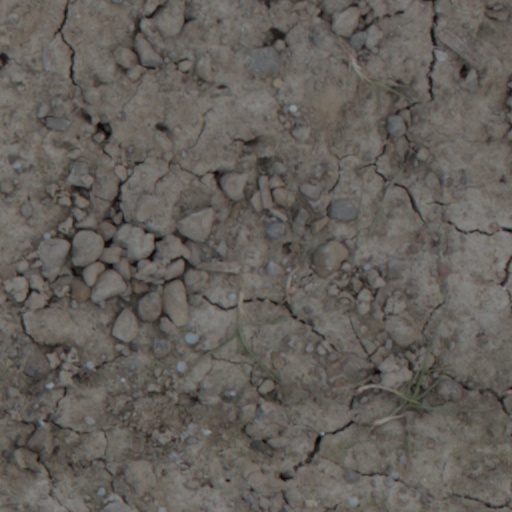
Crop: wheat